2015 FA Community Shield

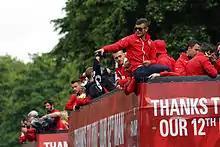
Arsenal's victory parade after winning the 2015 FA Cup Final, which qualified them for the Community Shield.

The FA Community Shield was founded in 1908 as a successor to the Sheriff of London Charity Shield, and began as a contest between the respective champions of the Football League and Southern League, although in 1913 it was played between an Amateurs XI and a Professionals XI. In 1921, it was played by the league champions of the top division and FA Cup winners for the first time.